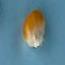
Maize quality: Good